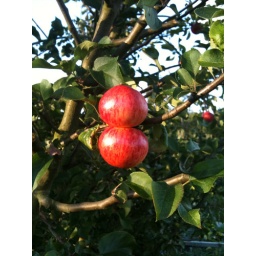
2 Cute apples sitting in a tree...